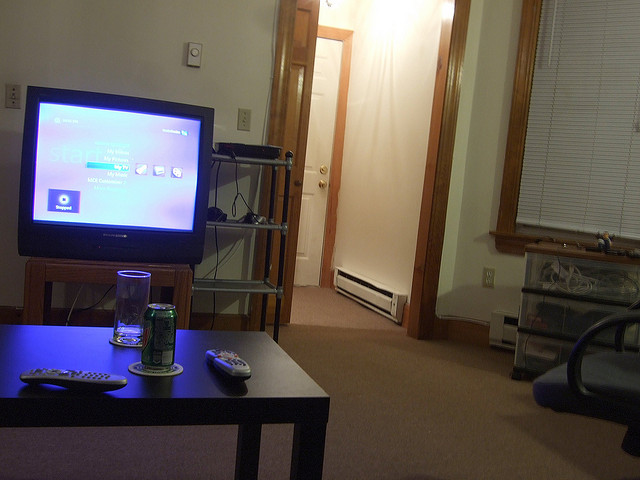
user: Given an image and a question. Answer the question in a short answer. Question: Is that a tv or a computer? Short Answer:
assistant: tv